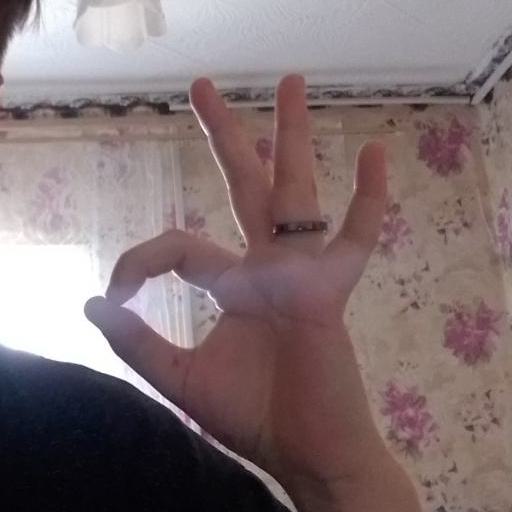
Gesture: ok